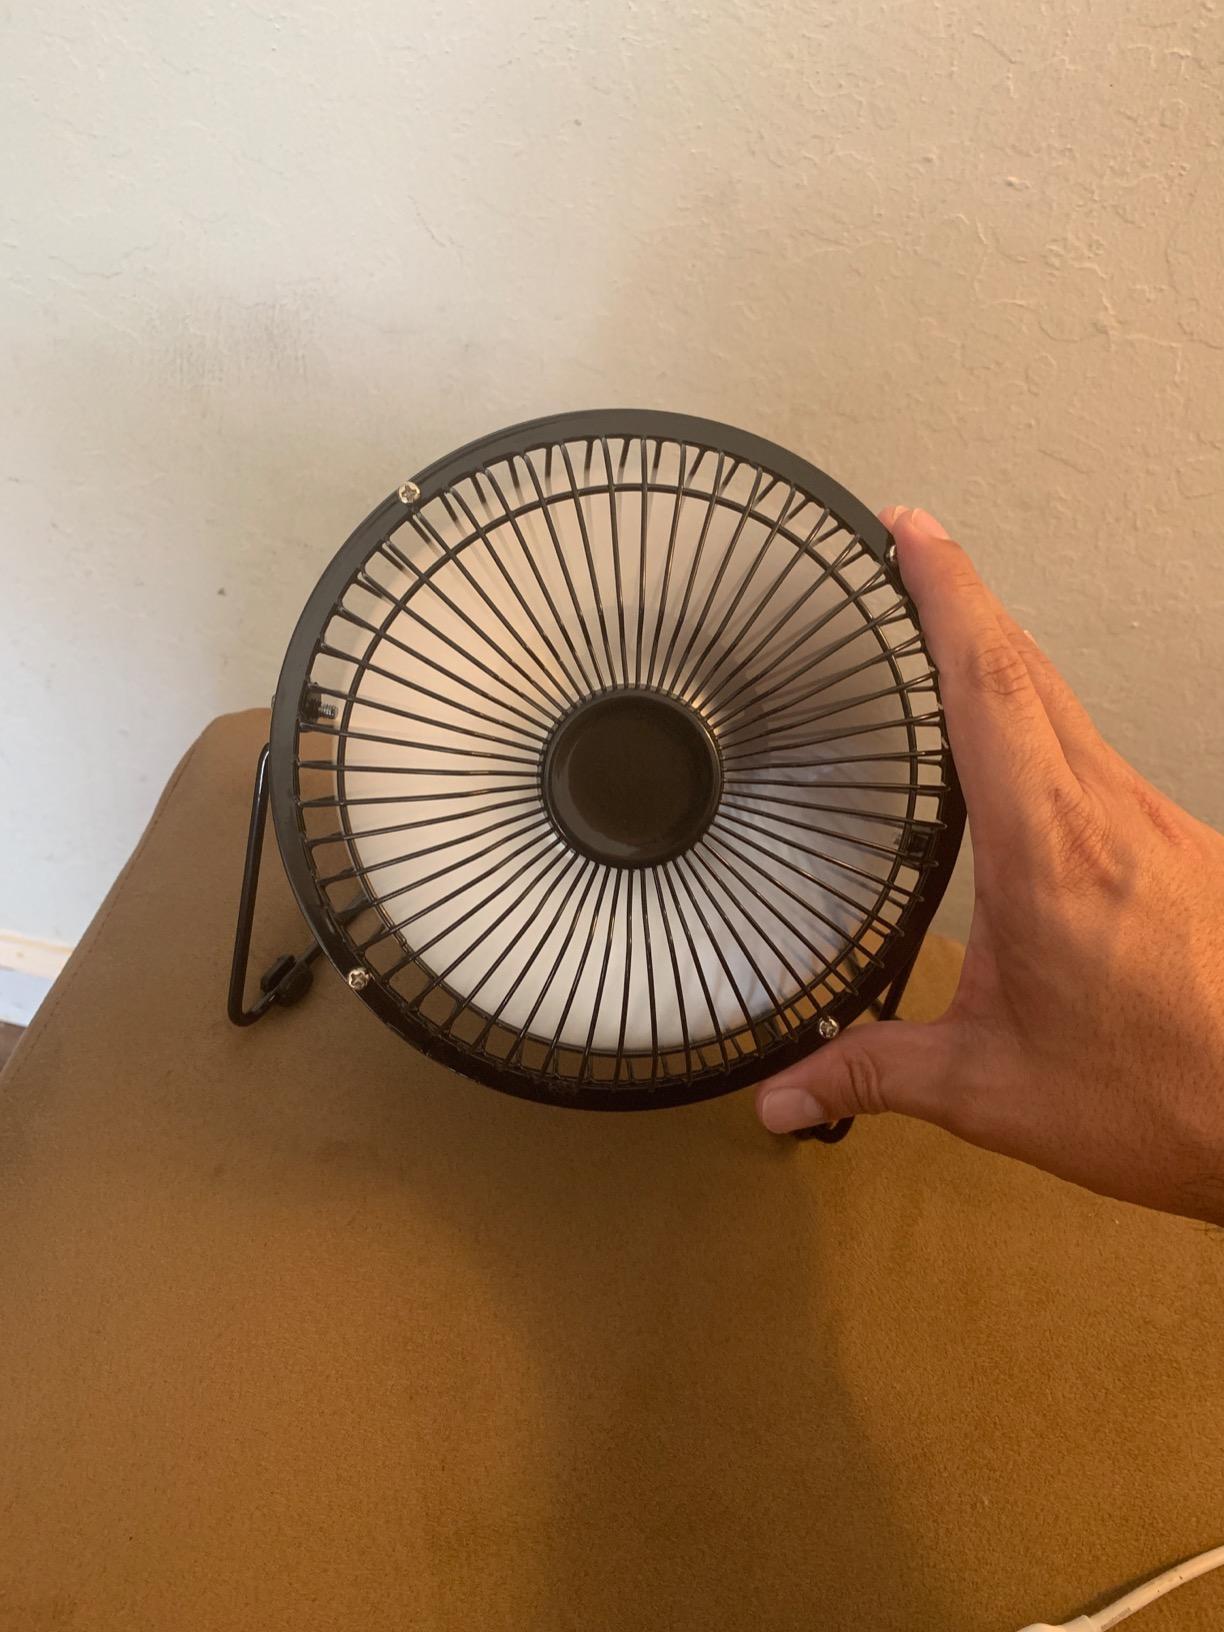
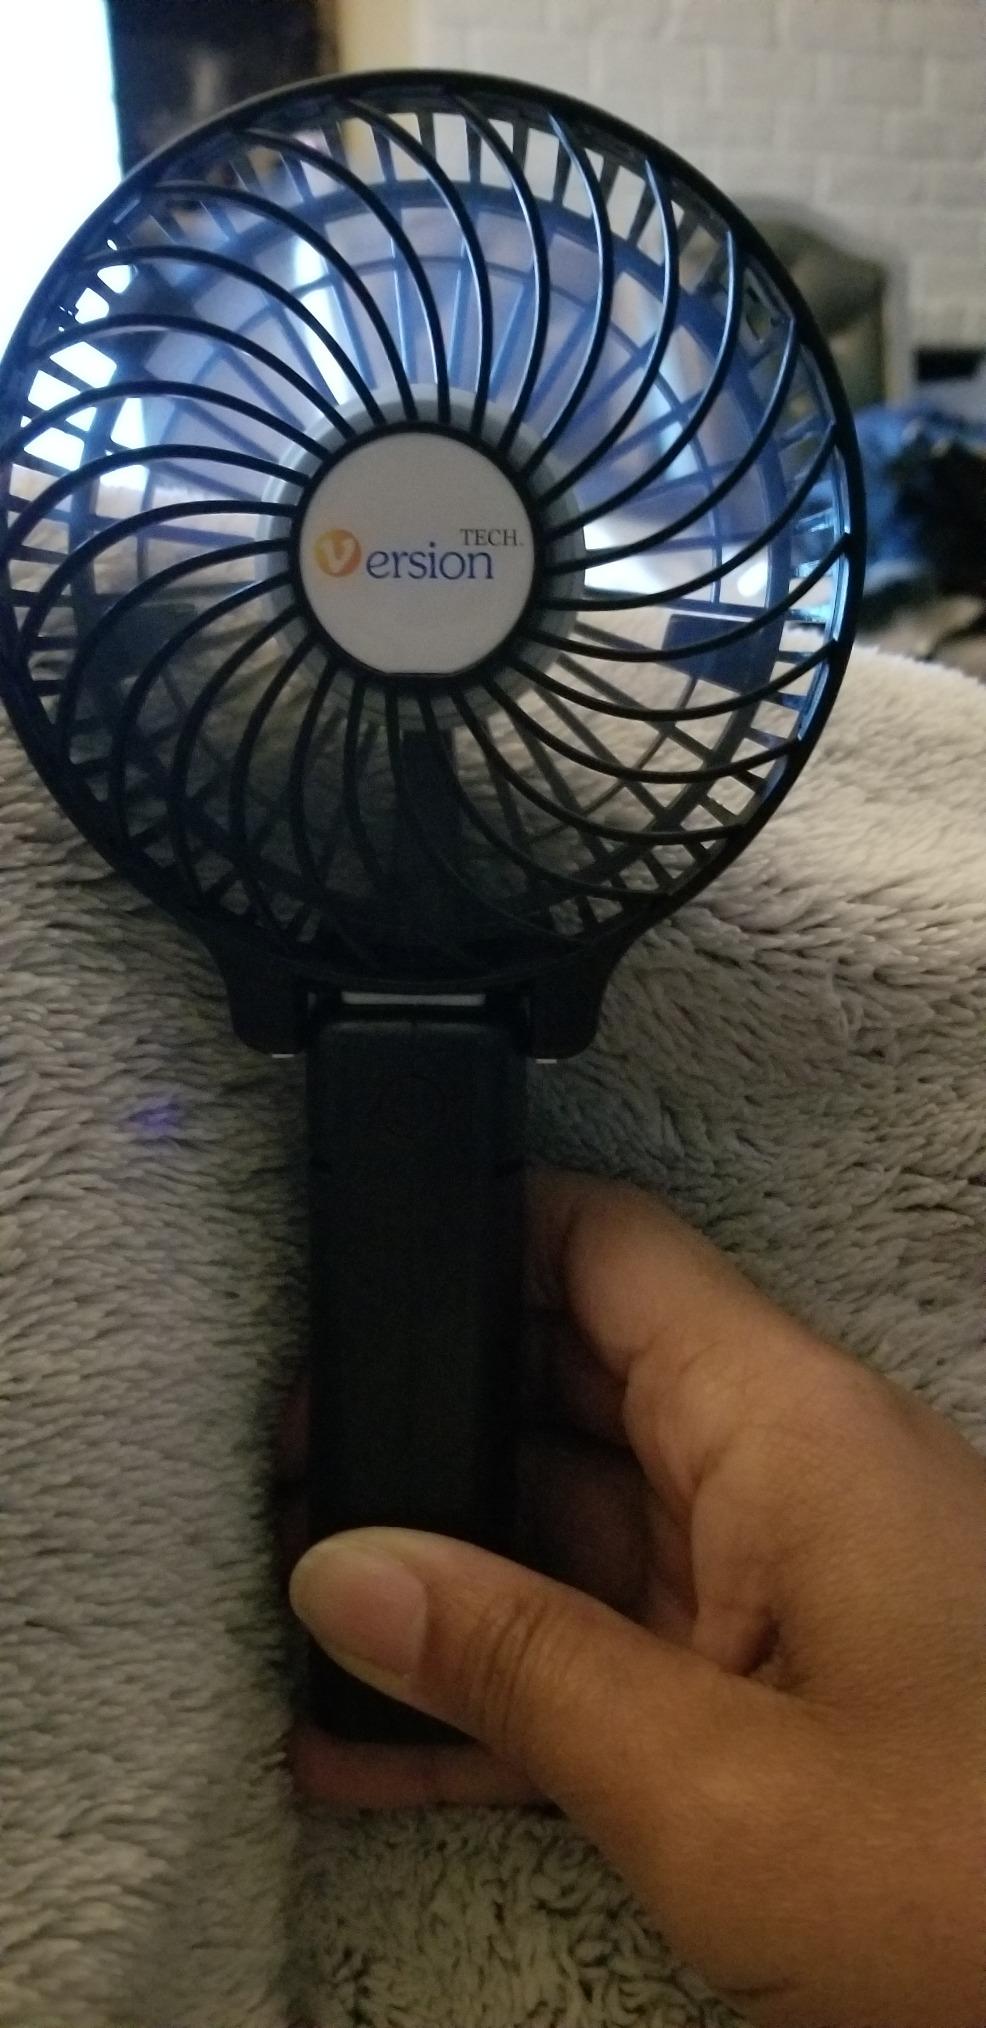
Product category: fan
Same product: no